Party Foundation Day

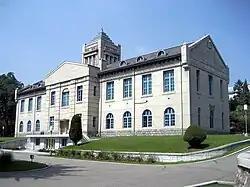
The public hall where the founding conference was held now hosts the Party Founding Museum.

North Korea commemorates 10 October 1945 as the date of the foundation of the "Central Organizing Committee of the Communist Party of North Korea", known as the "North Korea Bureau of the Communist Party of Korea" by Western historians.